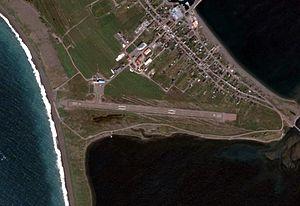
L'aérodrome de Miquelon est situé sur l'île de Miquelon, dans l'archipel de Saint-Pierre-et-Miquelon.